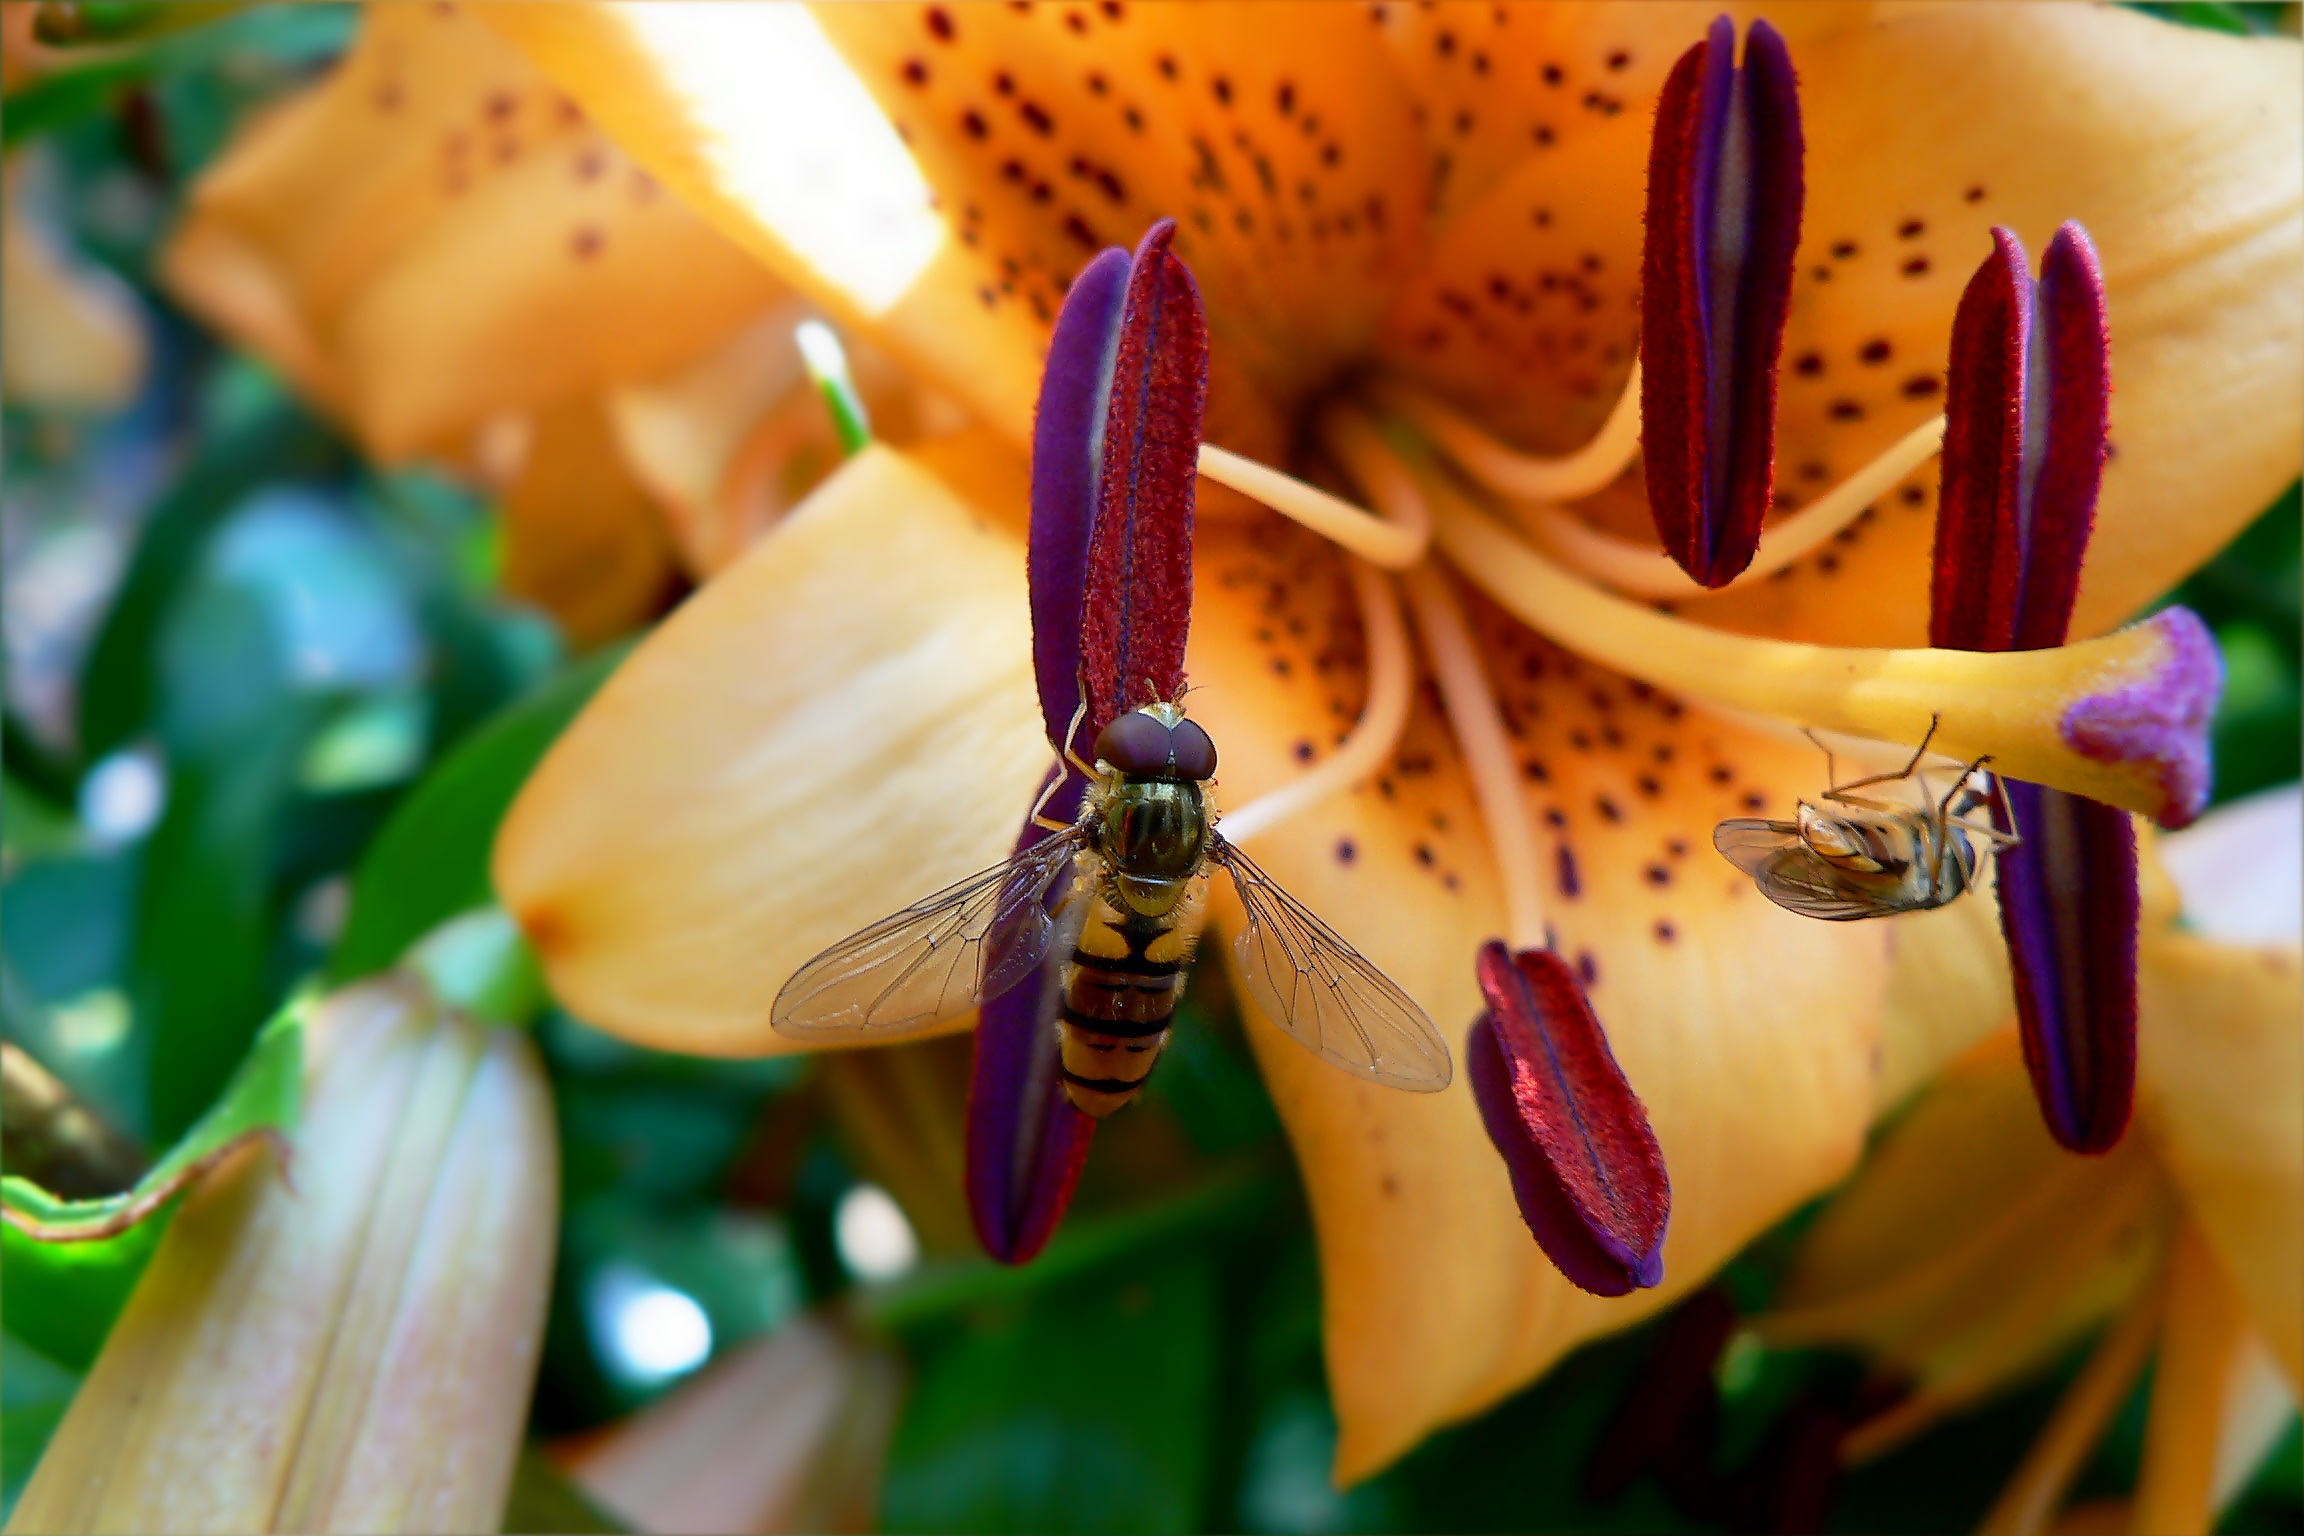
nature, plant, photography, leaf, flower, petal, fly, summer, green, color, insect, botany, yellow, flora, invertebrate, close up, bee, beauty, lily, beetle, macro photography, flowering plant, land plant